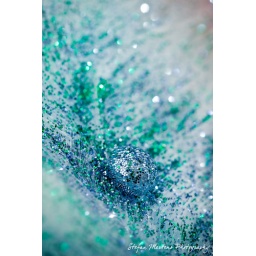
A drop of water, surrounded by a bunch of blue and green glitters, all on a white feather